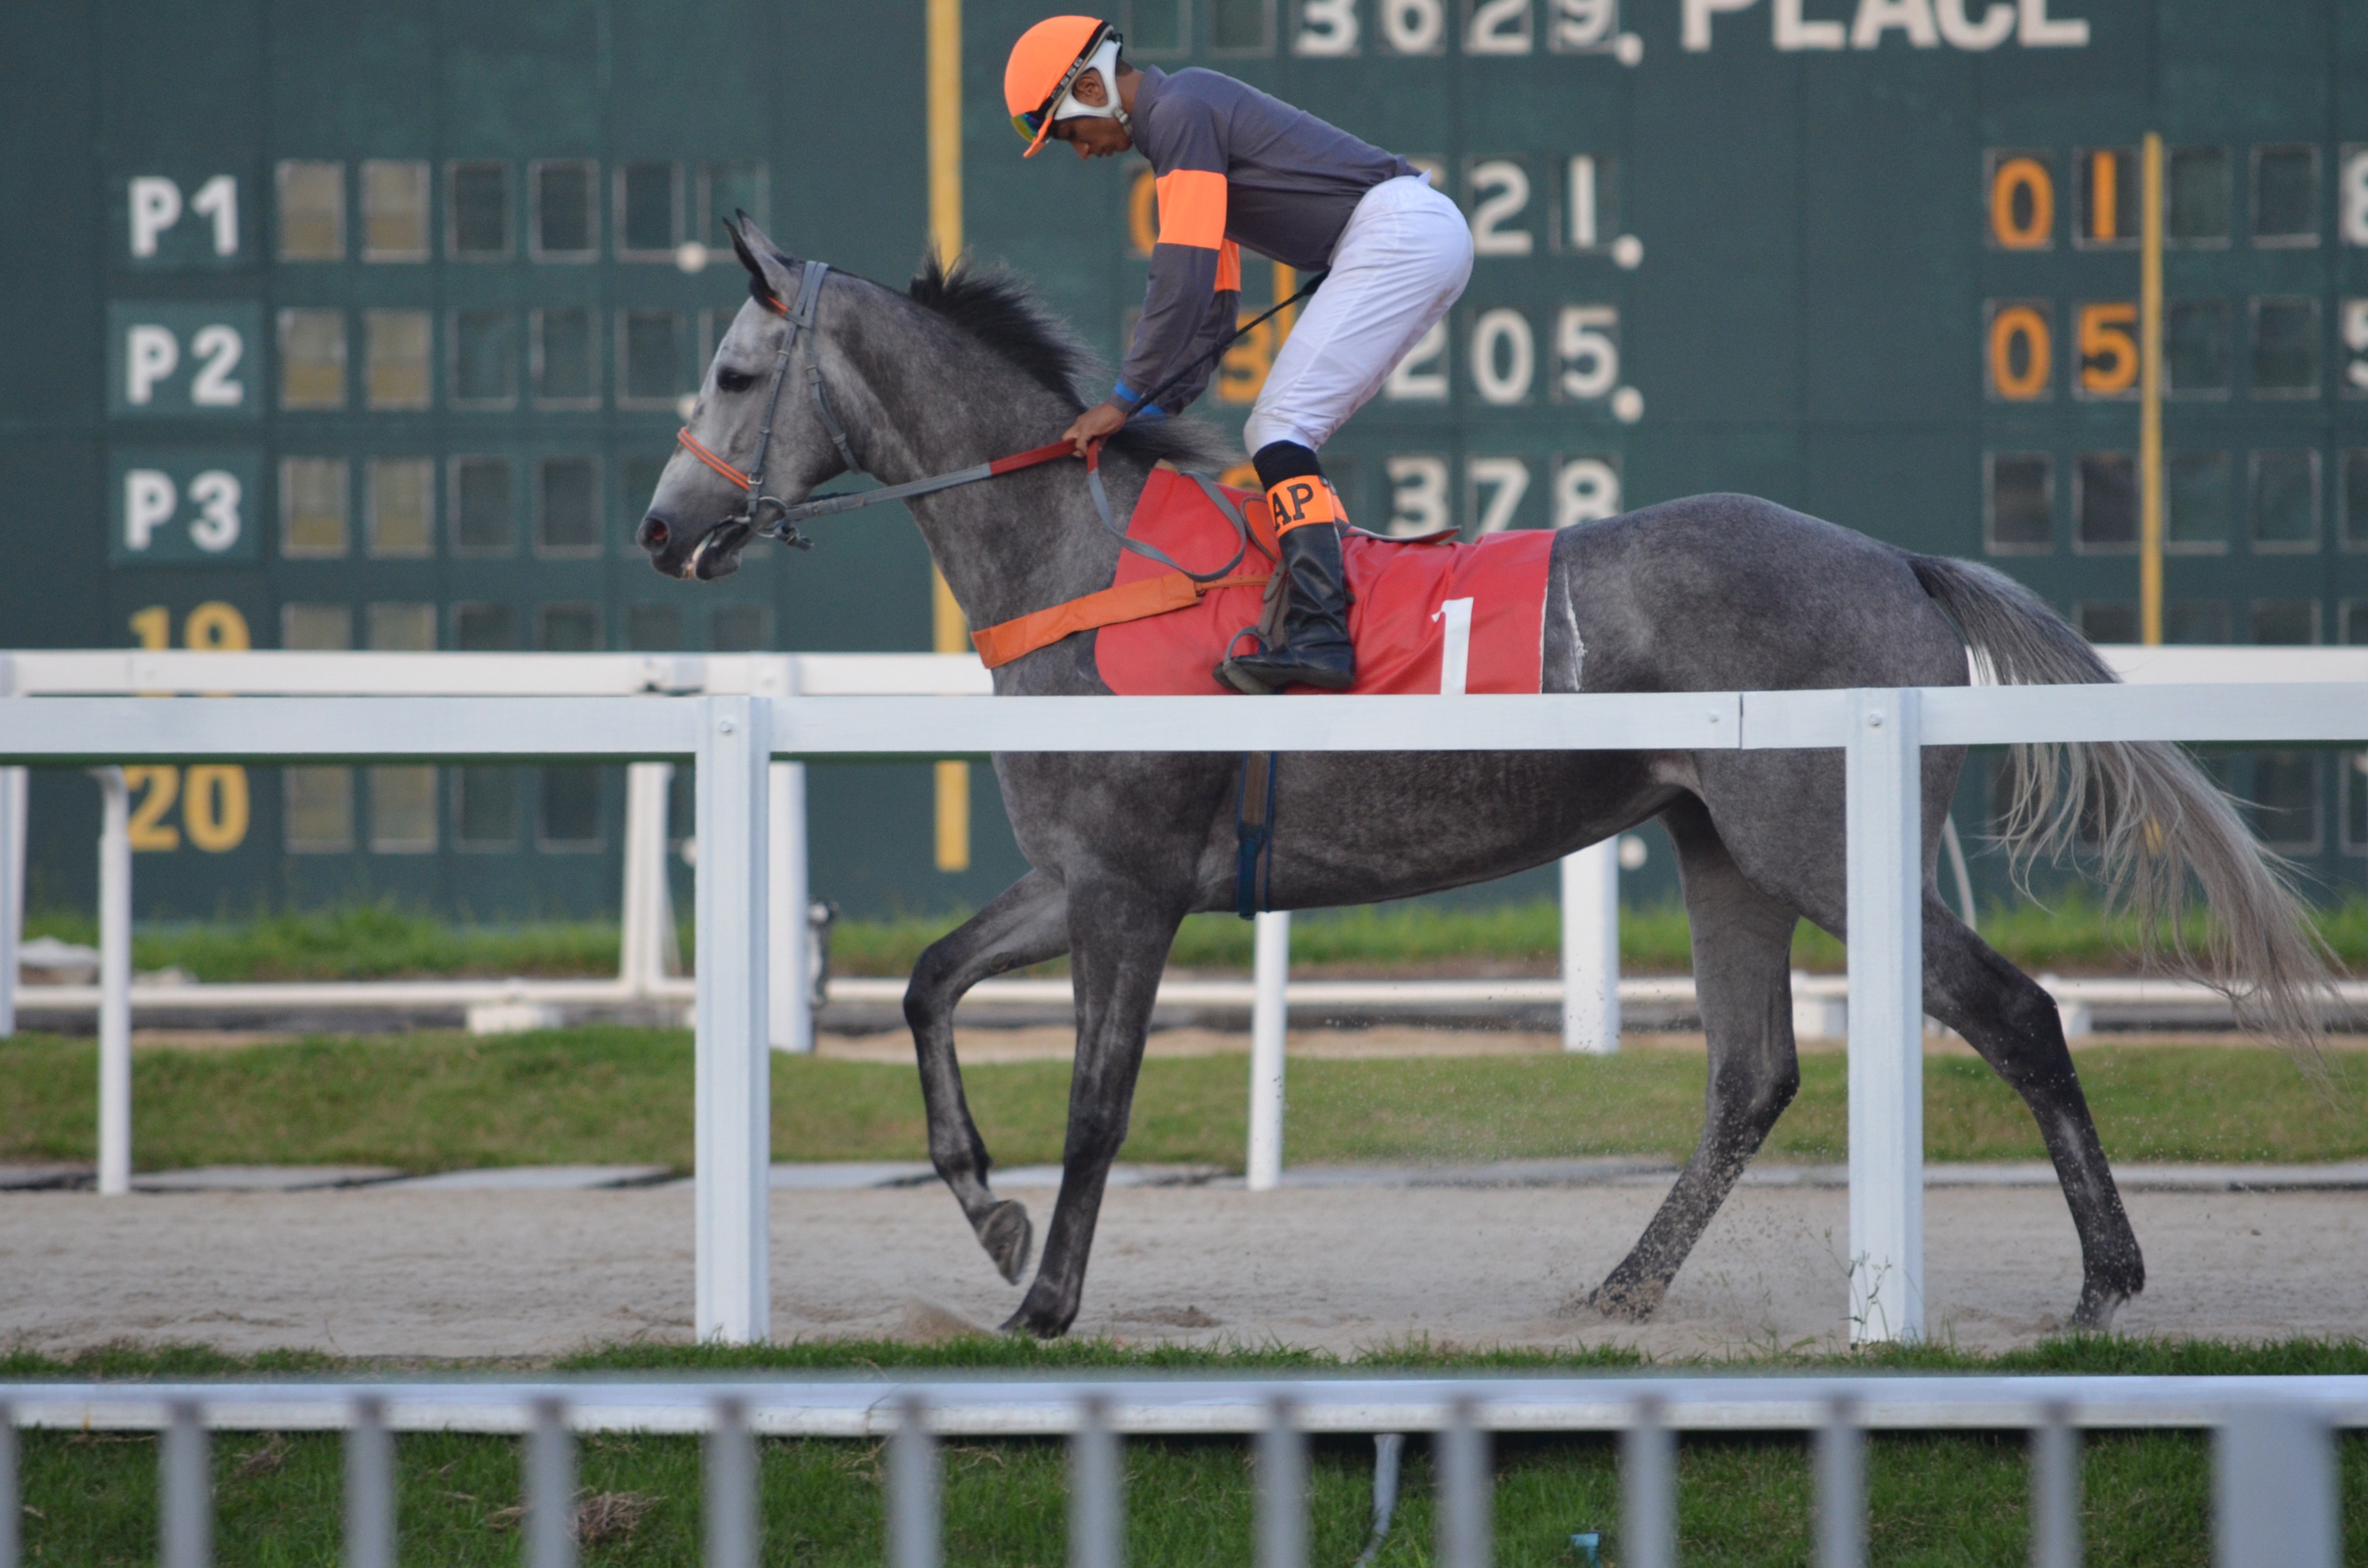
horse, mammal, stallion, race, competition, sports, racing, jockey, equestrianism, horse racing, eventing, horse like mammal, animal sports, english riding, equestrian sport, horse trainer